Lake Uniamési

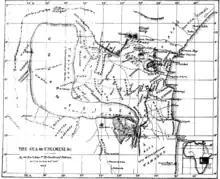
Erhard and Reibmann's map of the Uniamesi Sea as published in the "Proceedings" of the Royal Geographical Society

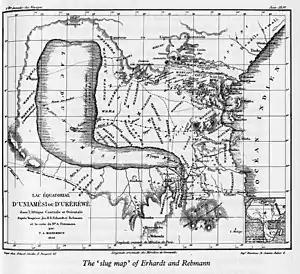
Map of "Lac d'Uniamési" by Victor Adolphe Malte-Brun dated June 1856, based on the Erhard and Reibmann sketch and on a map by August Heinrich Petermann

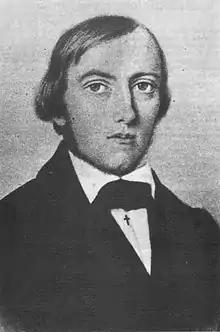

Jakob Erhardt spent six months at Tanga studying the Kisambara language, where he heard the stories of ivory traders who had visited the interior. According to Rebmann, whose account was published in Krapf's memoirs,